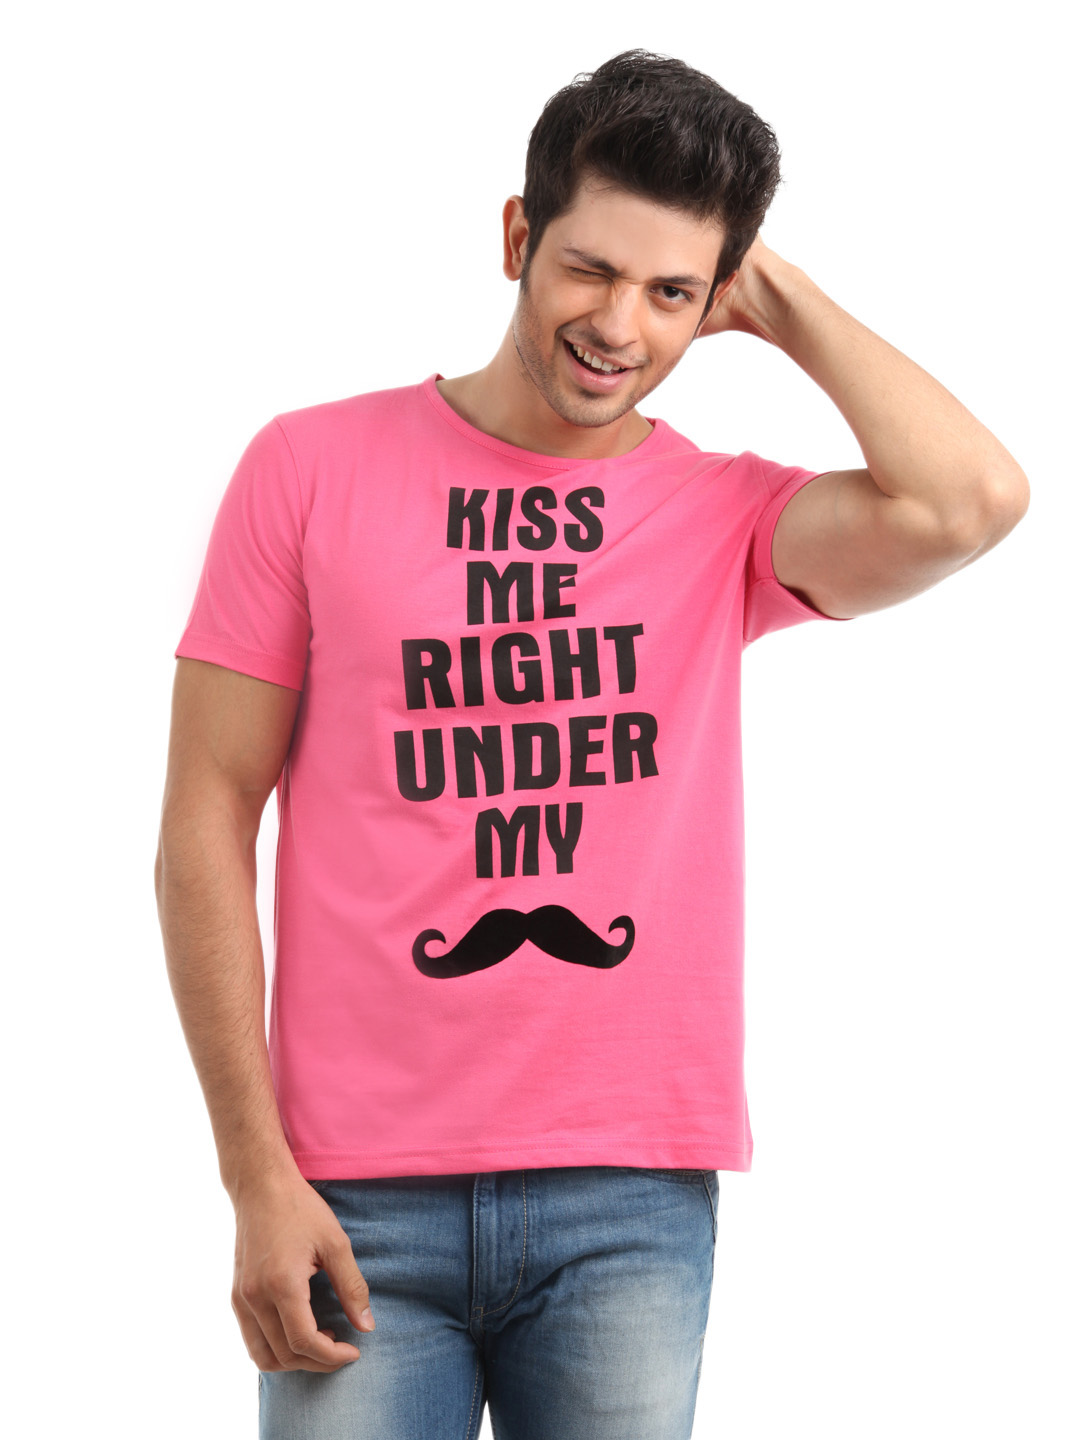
Horsefly Men Pink T-shirt
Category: Apparel / Topwear / Tshirts
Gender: Men
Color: Pink
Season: Summer 2012
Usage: Casual